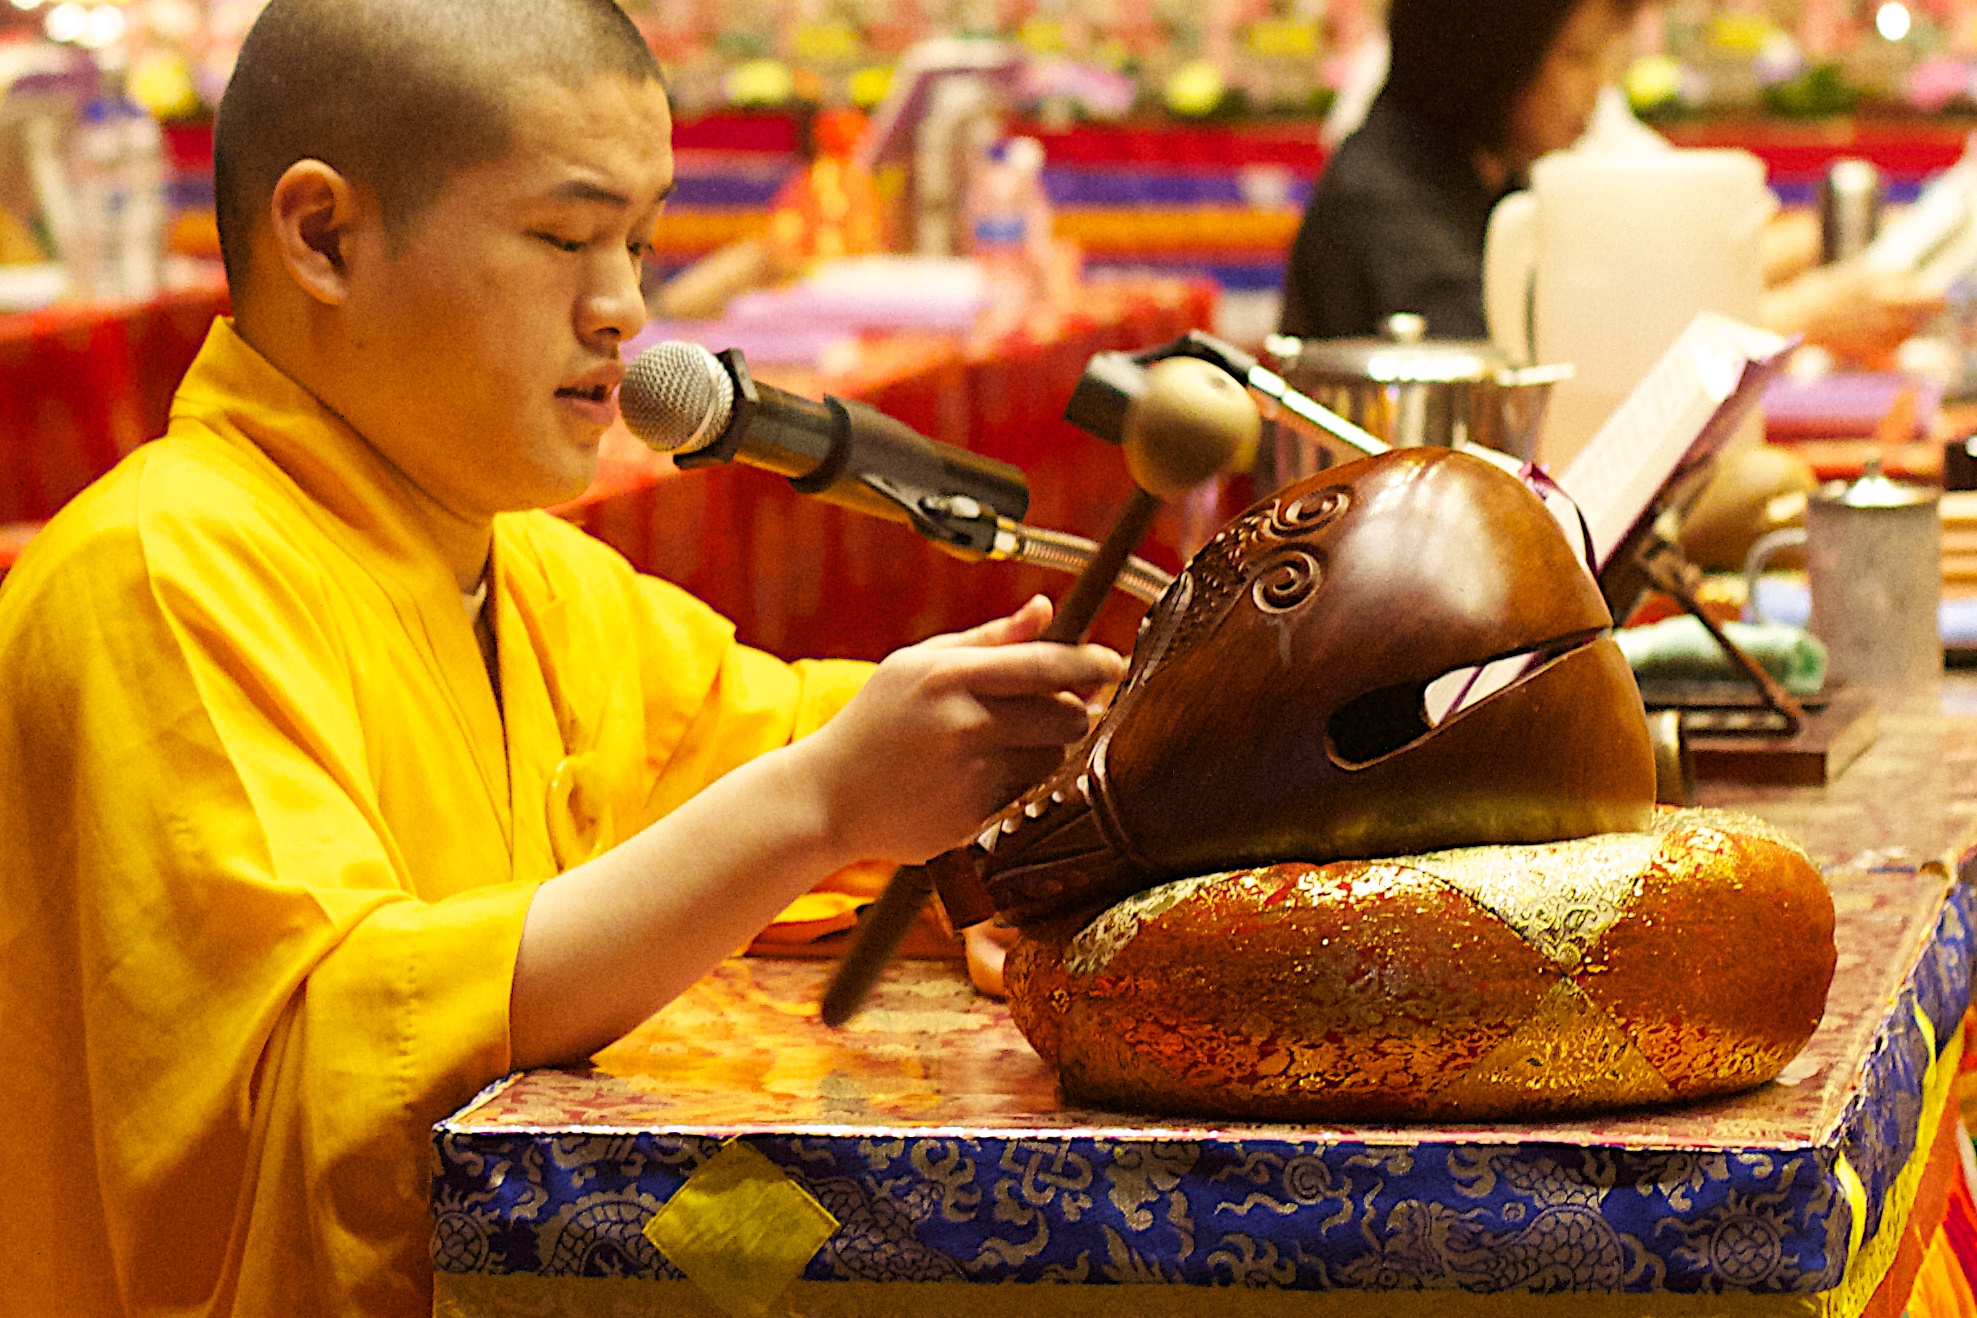
meal, food, cuisine, asian food, temple, tradition